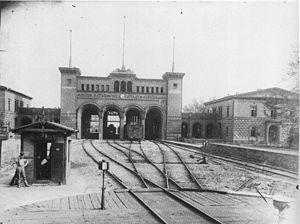
Leipzig-Gare-de-Bavière dite aussi gare de Bavière, est une gare ferroviaire allemande des lignes de Leipzig-Nord à Leipzig-Gare-de-Bavière et de Leipzig-Gare-de-Bavière à Hof-Central. Elle est située sur la place de Bavière où se croisent la Arthur-Hoffman-Straße / Nürnberger Straße et la Windmühlenstraße / Straße des 18. Oktober. Elle se trouve bien dans le quartier Zentrum-Südost, mais à la limite de Leipzig-Südvorstadt, à Leipzig.